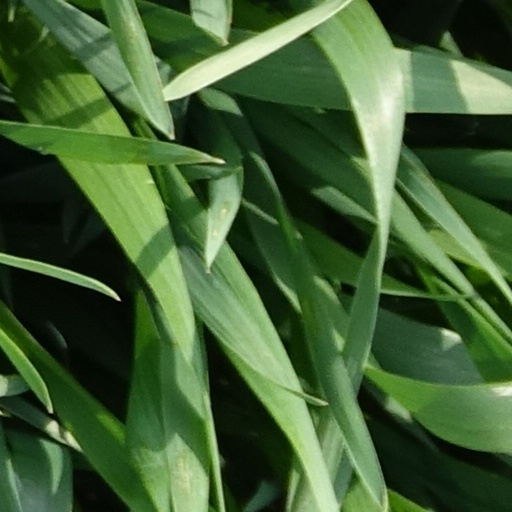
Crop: wheat